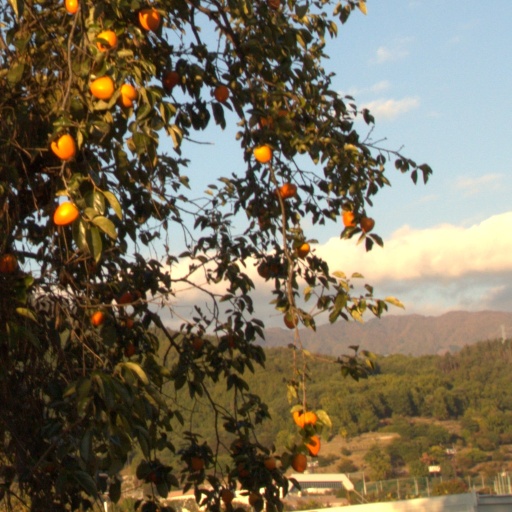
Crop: grape